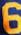
Number: 6